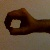
The image shows a hand gesture representing the number 0 in Indian Sign Language.